Da Big Show

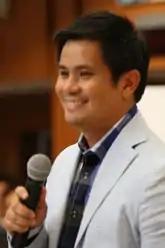
An image of Ogie Alcasid.

In Da Big Show, four teams (composed of three members each) compete in a series of games with the objective of being the last team standing. Each match consists of Philippine games that have gigantic props to amp up the fun.